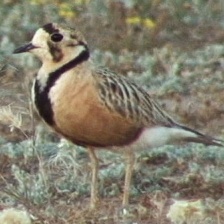
Species: INLAND DOTTEREL
Scientific name: CHARADRIUS AUSTRALIS